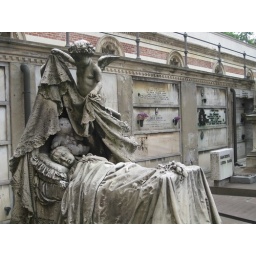
little girl in bed